Jadeitite

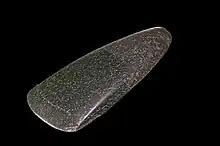
A Neolithic polished jadeitite axe head found at Colomiers in southern France

Jadeitite is a metamorphic rock found in blueschist-grade metamorphic terranes. It is found in isolated metasomatically altered rock units within serpentinite associated with subduction zone environments. Jadeitite consists almost entirely of the pyroxene mineral jadeite and is typically mined as a source of the ornamental rock or gemstone, jade. Occurrences include Myanmar, Guatemala, Japan, Kazakhstan and in the Coast Ranges of western North America.